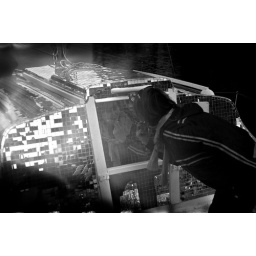
A mirror encrusted boat I spotted on moored by Broadway Market, an artwork by Walker &amp;amp; Bromwich.